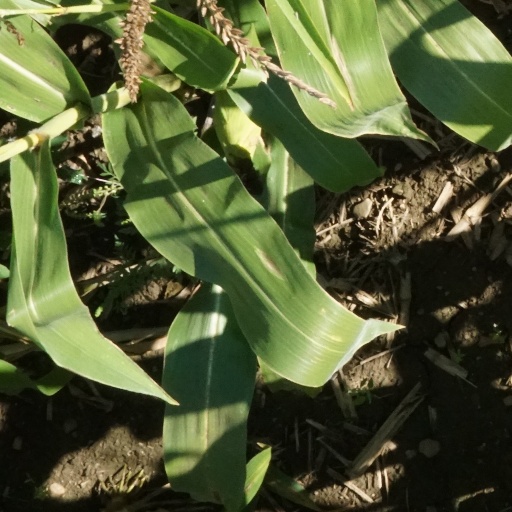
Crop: maize; corn